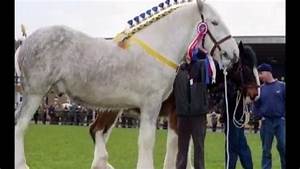
Label: cavallo